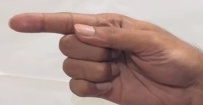
ASL sign: G